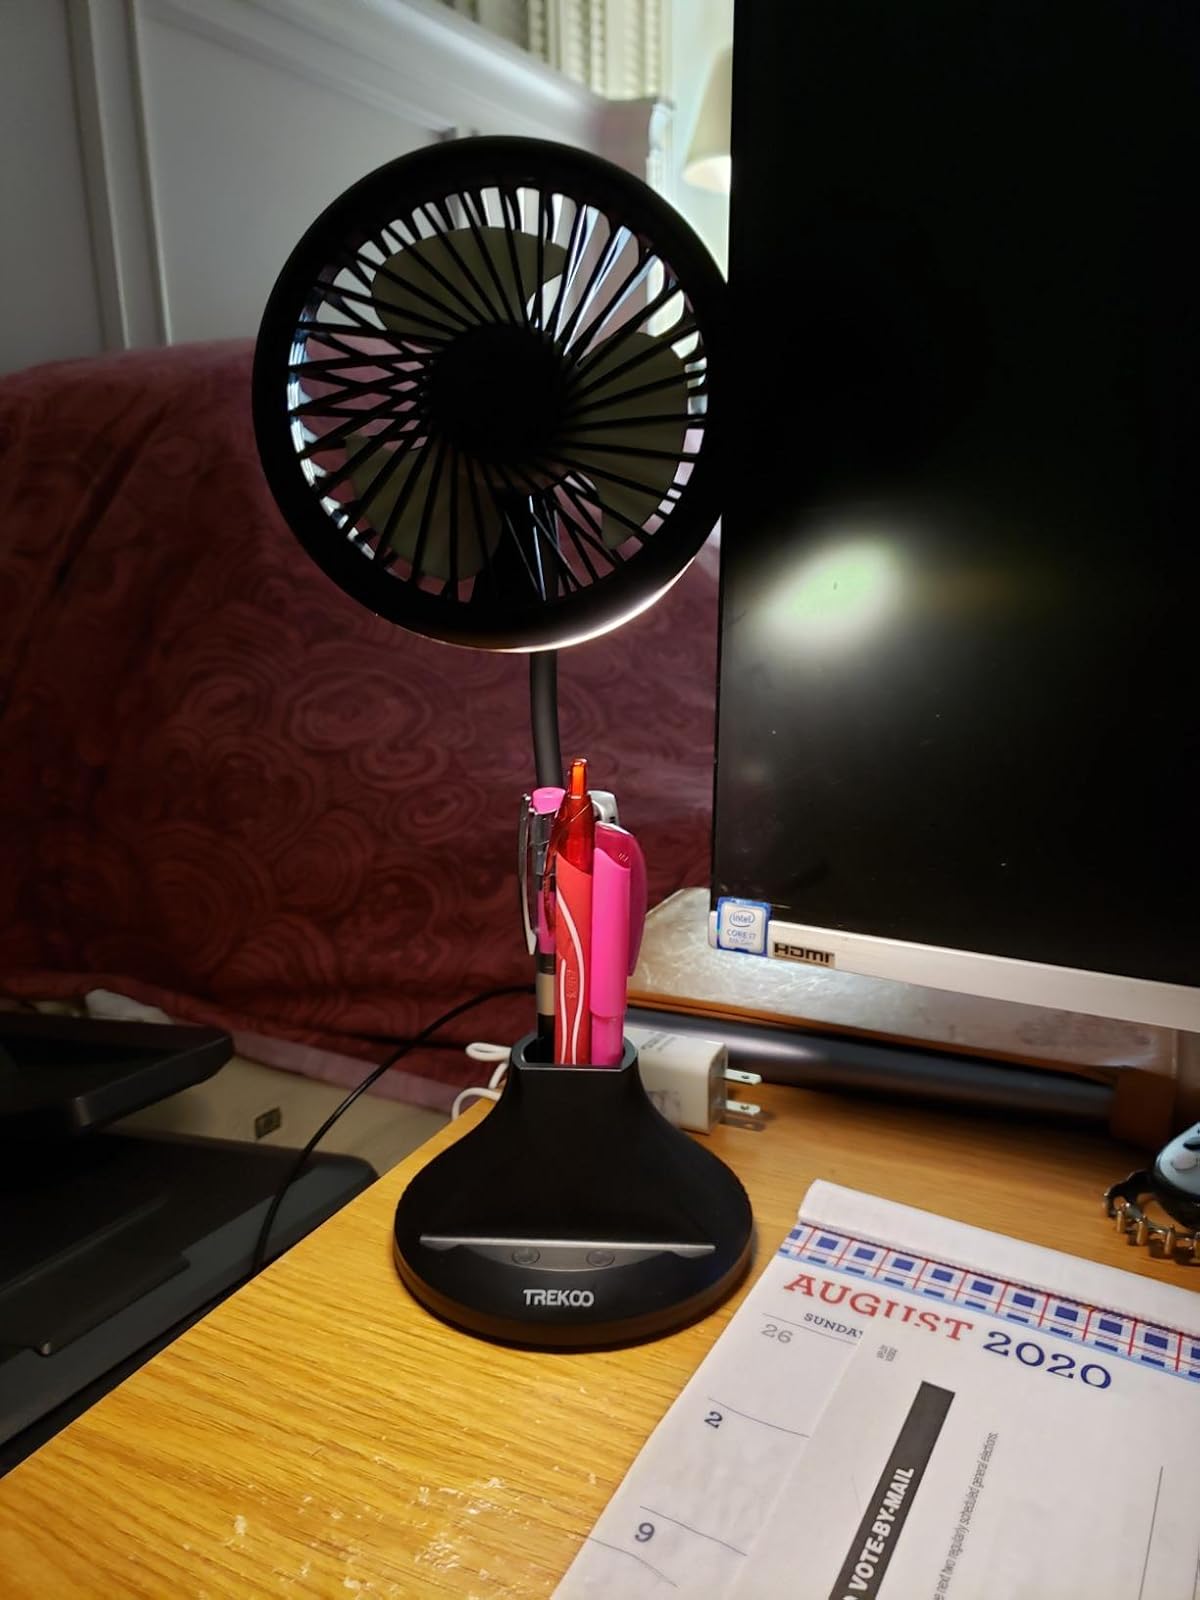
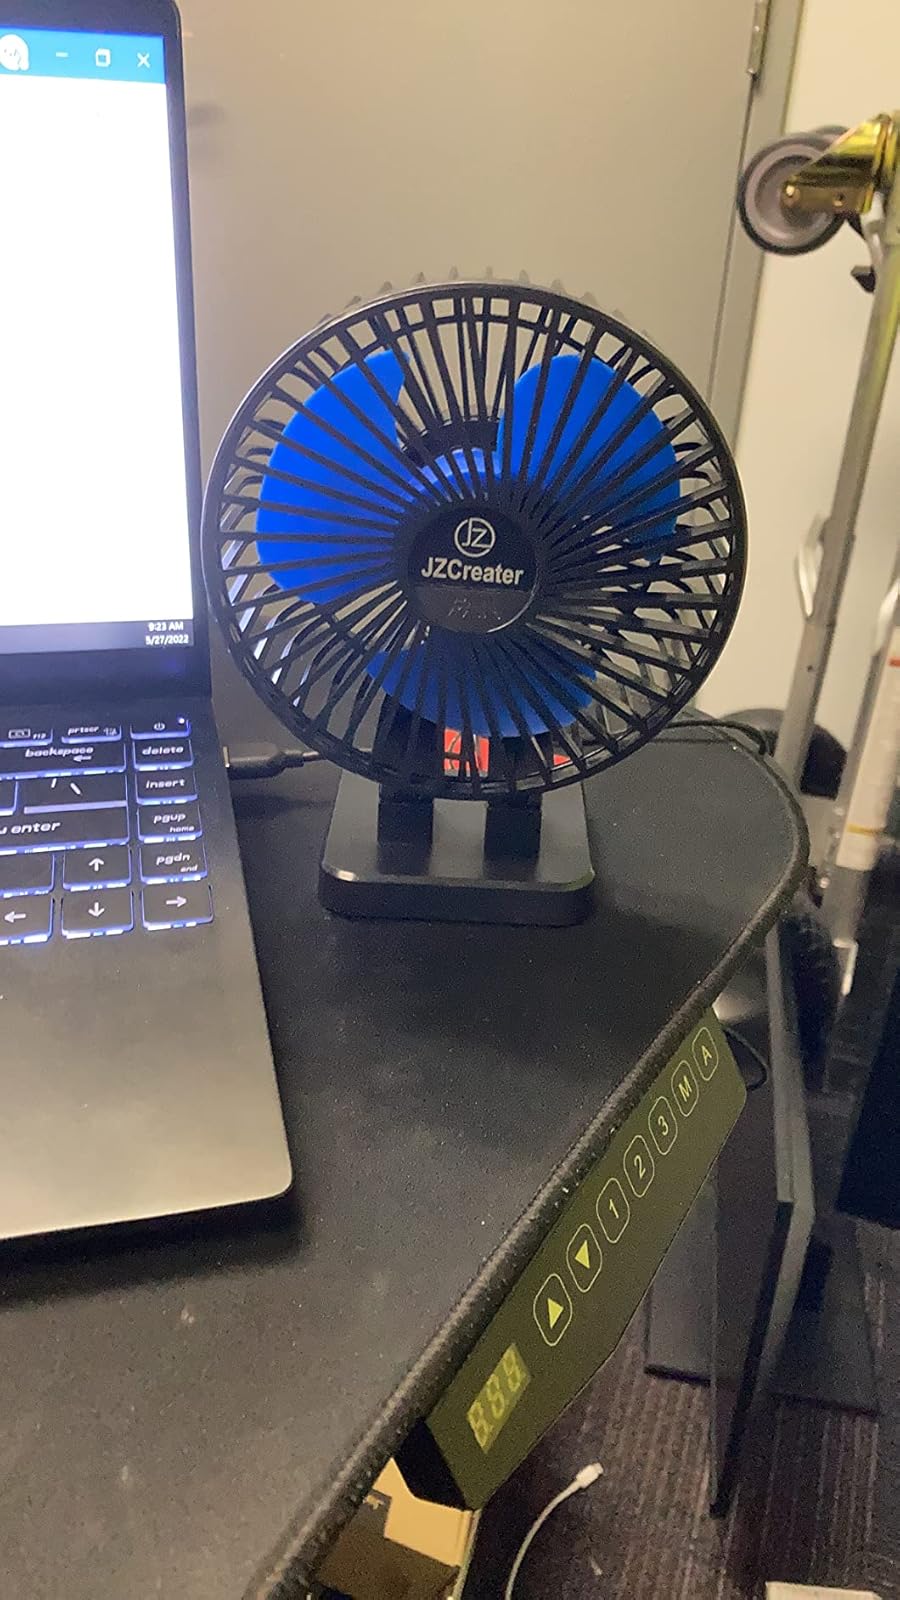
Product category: fan
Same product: no